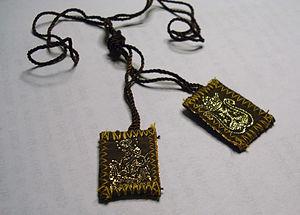
L’ordre des Carmes déchaux séculier, officiellement Ordo Carmelitarum Discalceatorum Saecularis est la branche du Tiers-Ordre carmélite rattachée à l'ordre des Carmes déchaux. Cette branche du Tiers-Ordre est anciennement connue sous le nom de tiers-ordre de la Sainte-Vierge du mont Carmel et de la Sainte Thérèse de Jésus.
Notre-Dame du Mont-Carmel est le titre de la Vierge Marie dans son rôle de sainte patronne de l’ordre du Carmel et de l'Ordre des Carmes déchaux. Le scapulaire de Notre-Dame du Mont-Carmel, est le vêtement de ces deux ordres. Dans sa forme plus réduite, il a été largement diffusé par l'Église catholique comme sacramental et il a certainement servi de modèle pour les dévotions aux autres scapulaires. La fête liturgique de Notre-Dame du Mont-Carmel fixée au 16 juillet, a été longtemps associée à celle du scapulaire.
Le terme scapulaire désigne aujourd'hui deux sacramentaux chrétiens : le scapulaire monastique et le scapulaire de dévotion, les deux étant appelés « scapulaires ».